Marooned on Ghostring

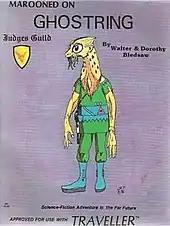

Marooned on Ghostring is a 1981 role-playing game adventure published by Judges Guild for "Traveller".